Evgeniya Zakharova

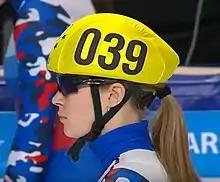
Evgeniya Zakharova, in speed skating short track 1500m, 29th Winter Universiade (2019), Krasnoyarsk, Russia

Evgeniya Sergeevna Zakharova (born 4 October 1994) is a Russian short track speed skater.